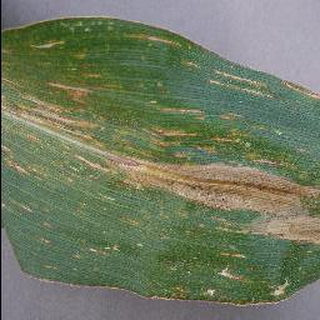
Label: corn_cercospora_leaf_spot